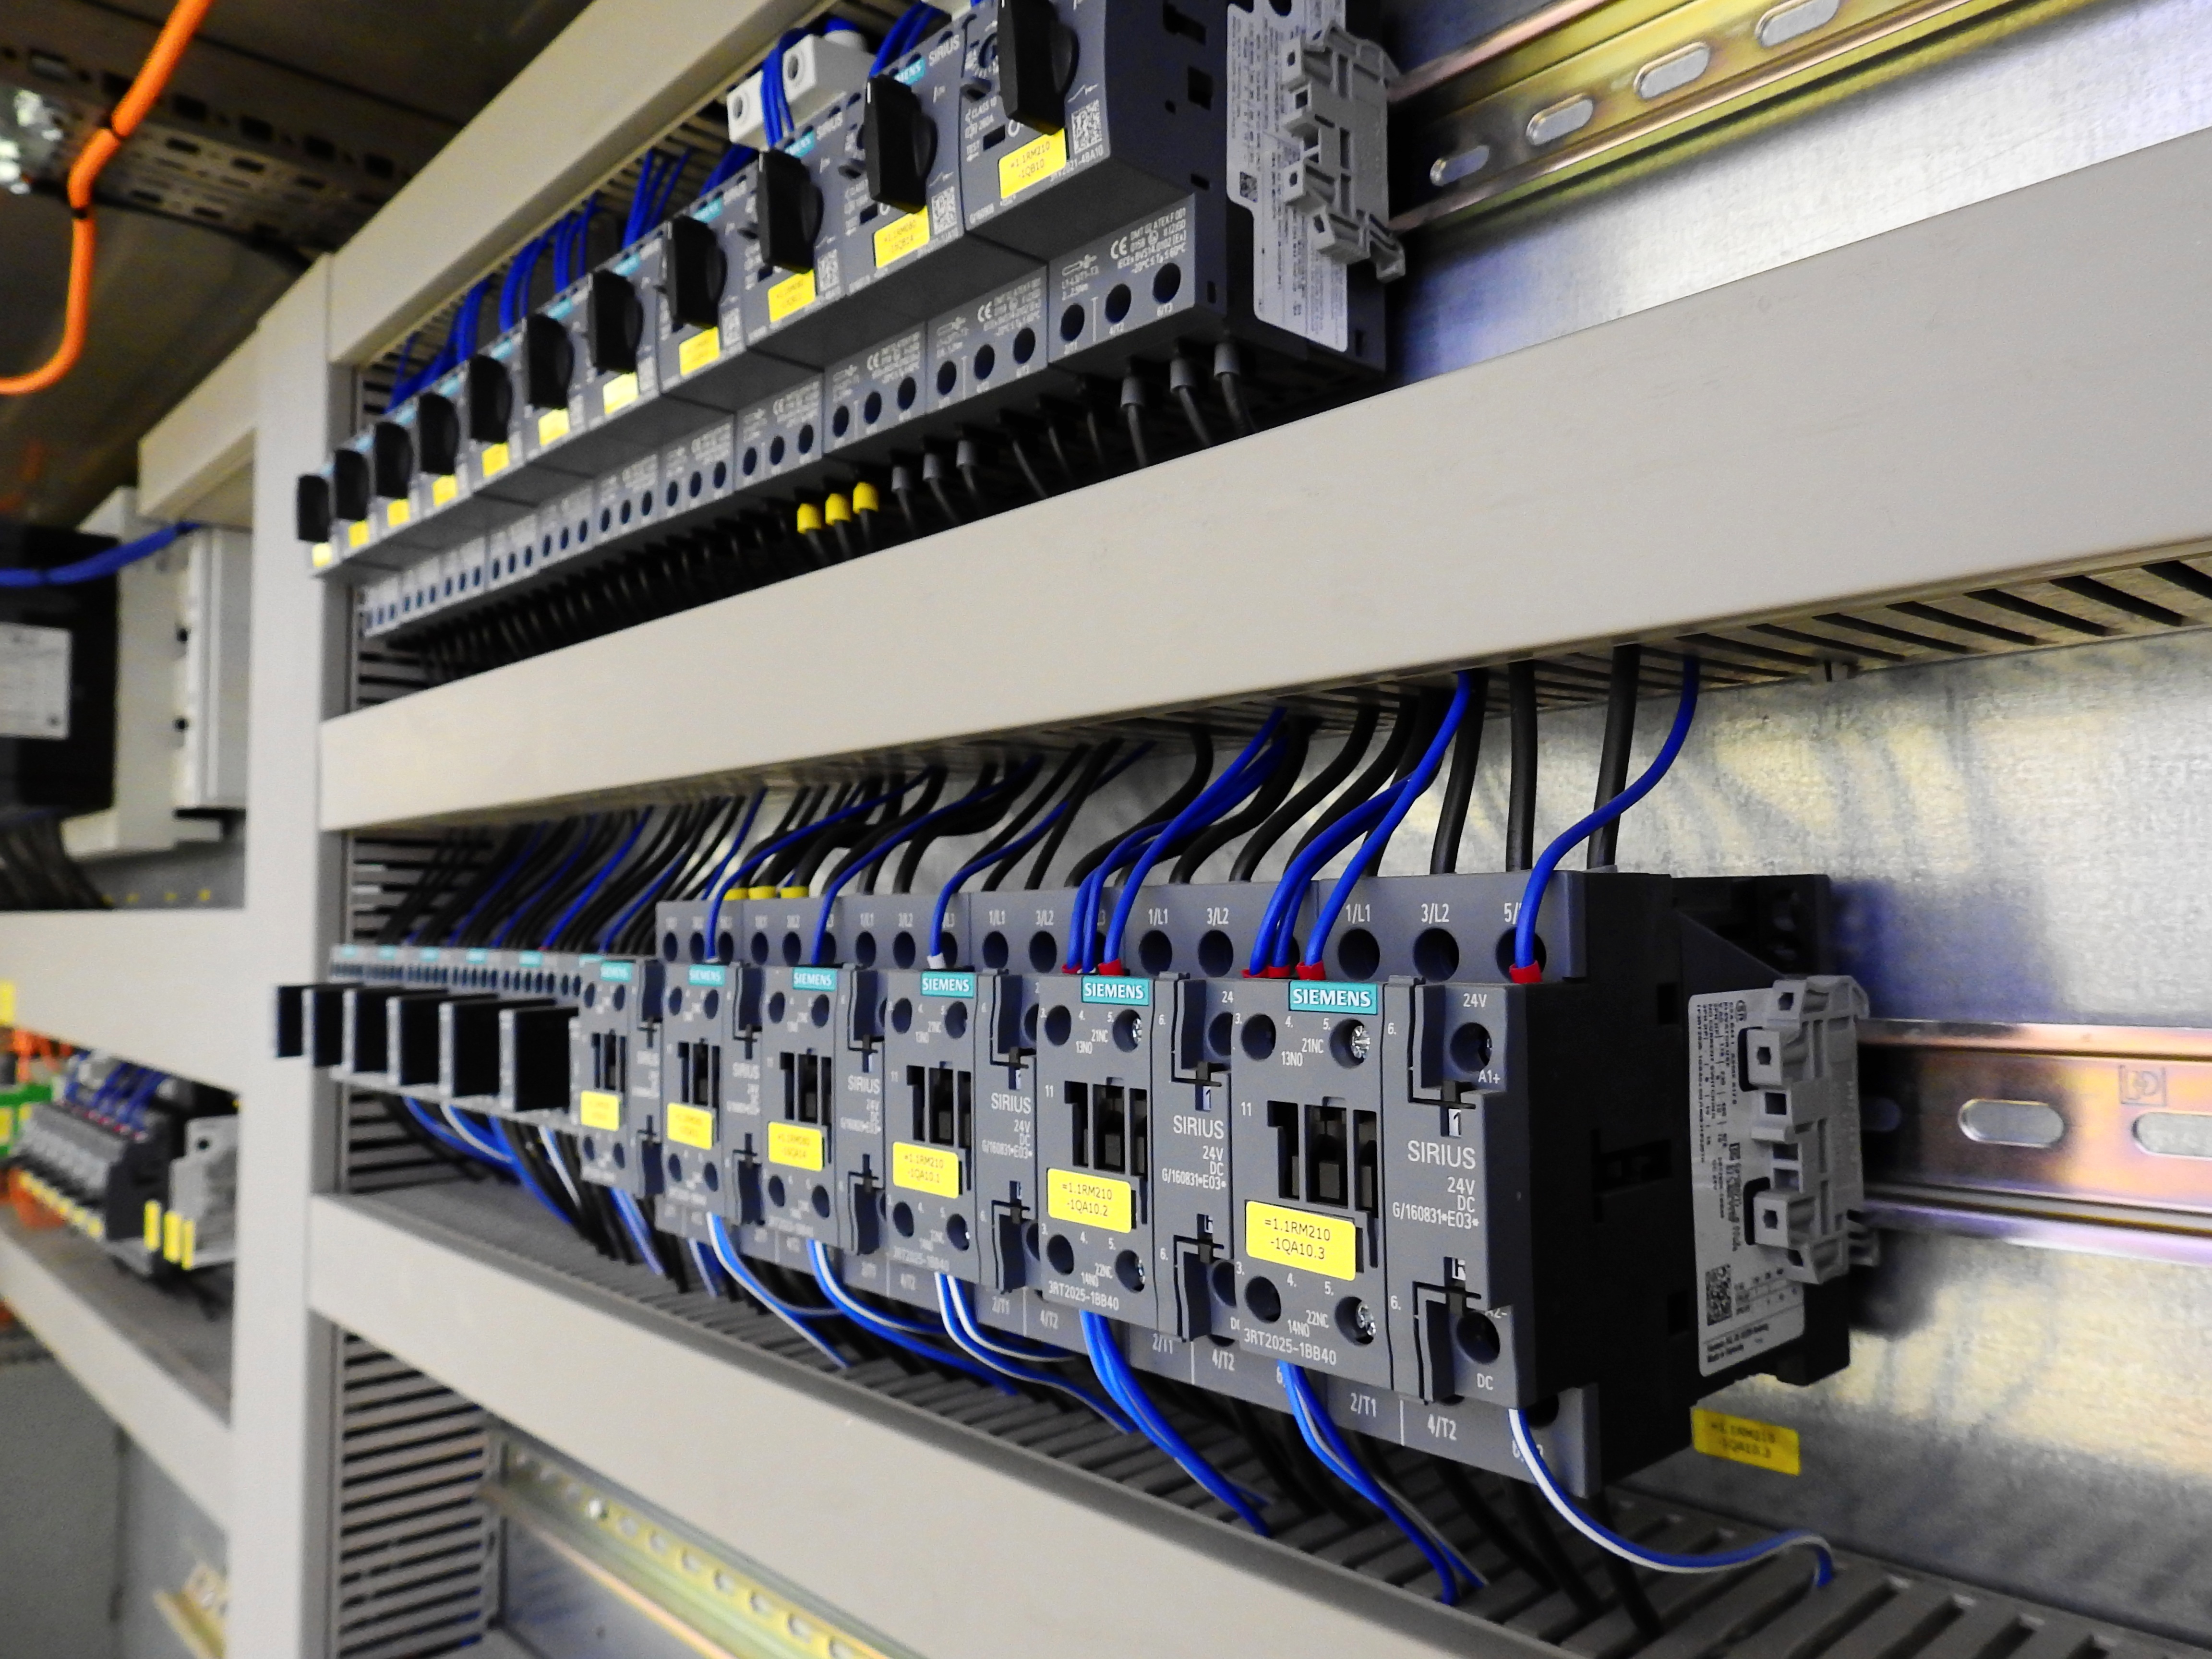
technology, transport, electricity, public transport, current, performance, control, siemens, backup, voltage, protecting, pkz, distributor, control cabinet, circuit breakers, electrical wiring, personal computer hardware, electro distributor, verteilerscharnk, motor protection switch